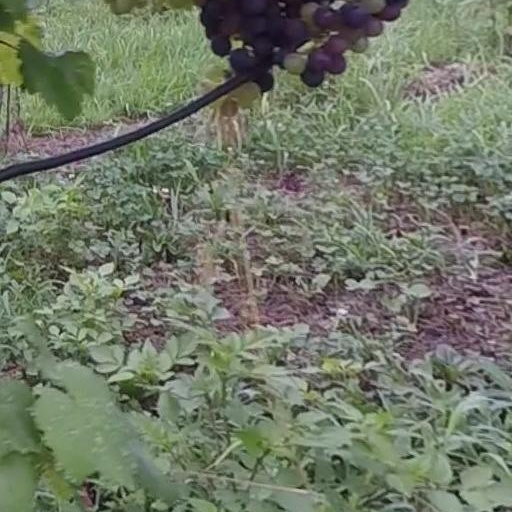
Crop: grape